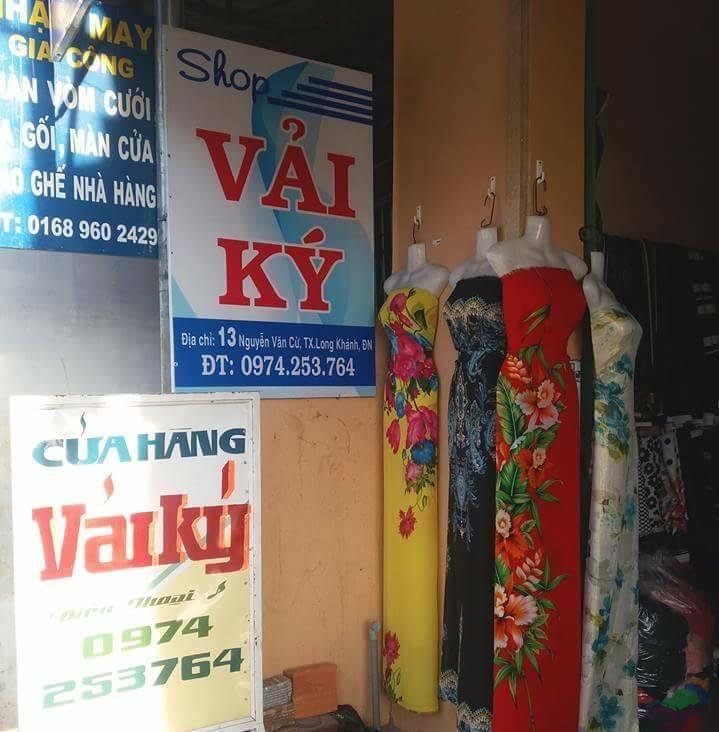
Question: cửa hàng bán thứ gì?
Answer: cửa hàng bán áo dài